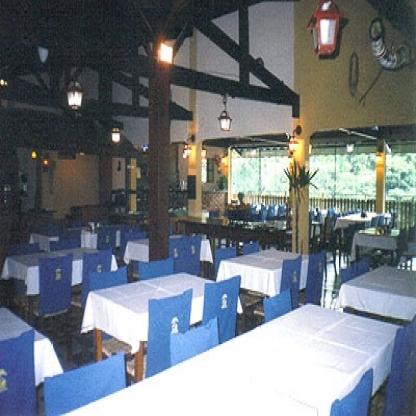
Scene: Indoor